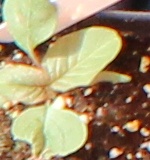
Label: Redroot Pigweed